Corinne Orr

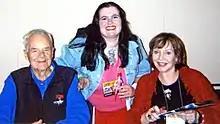
Corinne Orr (right) with Peter Fernandez and a fan of Orr-voiced character Lady Kale (from "Princess Gwenevere and the Jewel Riders") at New York Anime Festival 2007

Following her move to New York City, Orr began working regularly on radio and television, and as a voice artist, having been credited over 200 voice-over roles. One of her first jobs was a continuing role in the daytime soap opera "The Nurses"; others included voice acting roles in several "CBS Radio Adventure Theater" and "CBS Radio Mystery Theater" programs. She also began her lucrative career as spokesperson for a variety of companies in a wide range of radio and television commercials. In addition to commercials, Orr has narrated children's stories, provided voices for several dolls, and recorded numerous audiobooks. She was the voice of the Snuggle bear for 15 years and narrated Aliki Brandenberg's "Mummies Made in Egypt" for the PBS series "Reading Rainbow" and participated in a special redubbing of an episode of "Late Night with David Letterman". Orr's work as a voice actress included dubbing foreign films (including anime films) and series into English. Her television credits include the English versions of several 1960s-1990s Japanese series such as "Marine Boy", where she voiced both male and female leads. She has also worked on American cartoon series such as "The Adventures of the Galaxy Rangers" and "Princess Gwenevere and the Jewel Riders", as well as direct-to-video animated films.